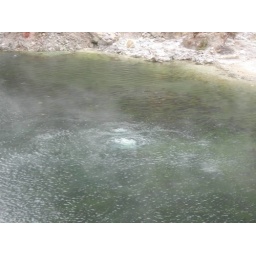
That is boiling water rising up in the lake not just bubbles